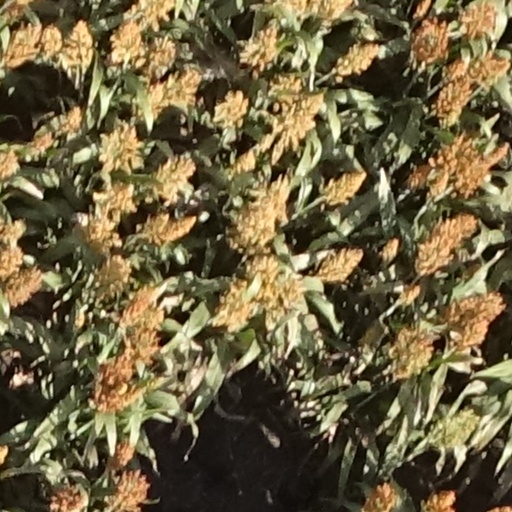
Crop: sorghum